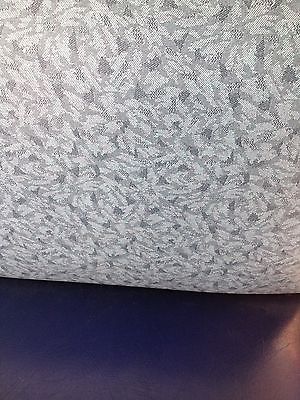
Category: table